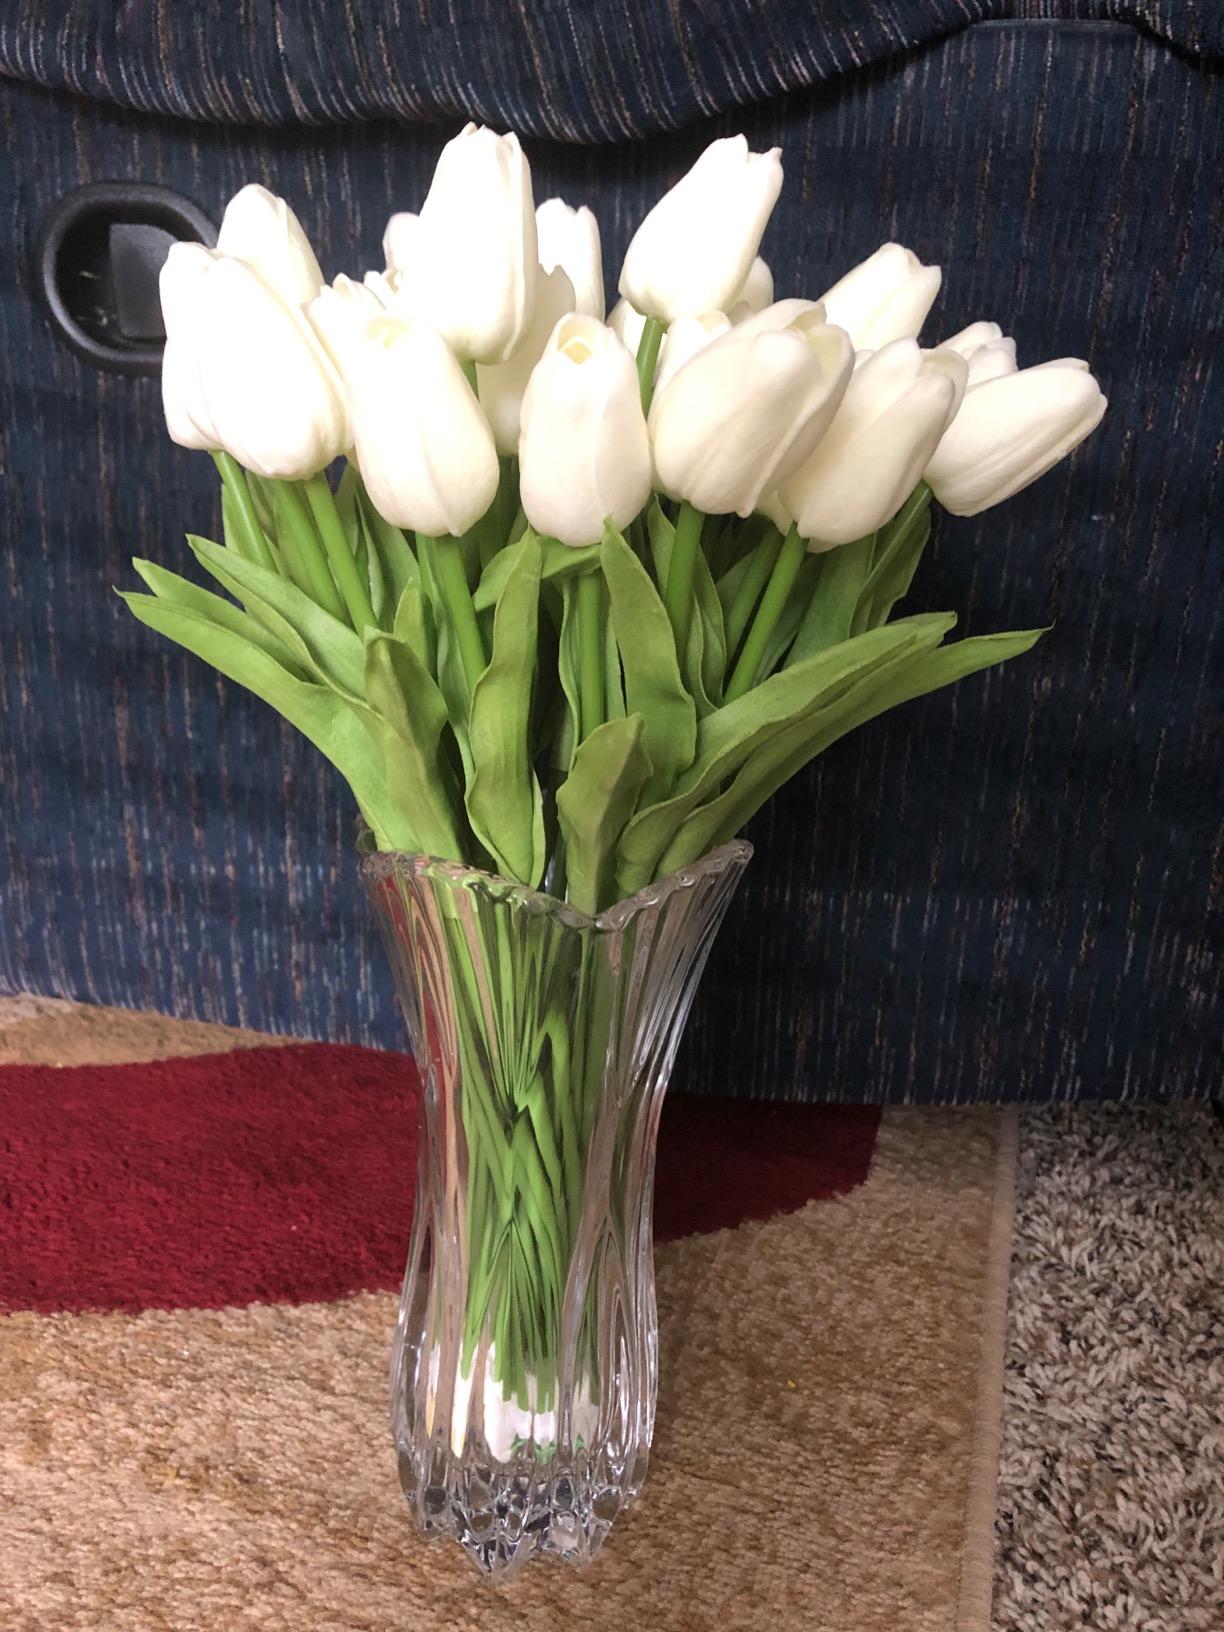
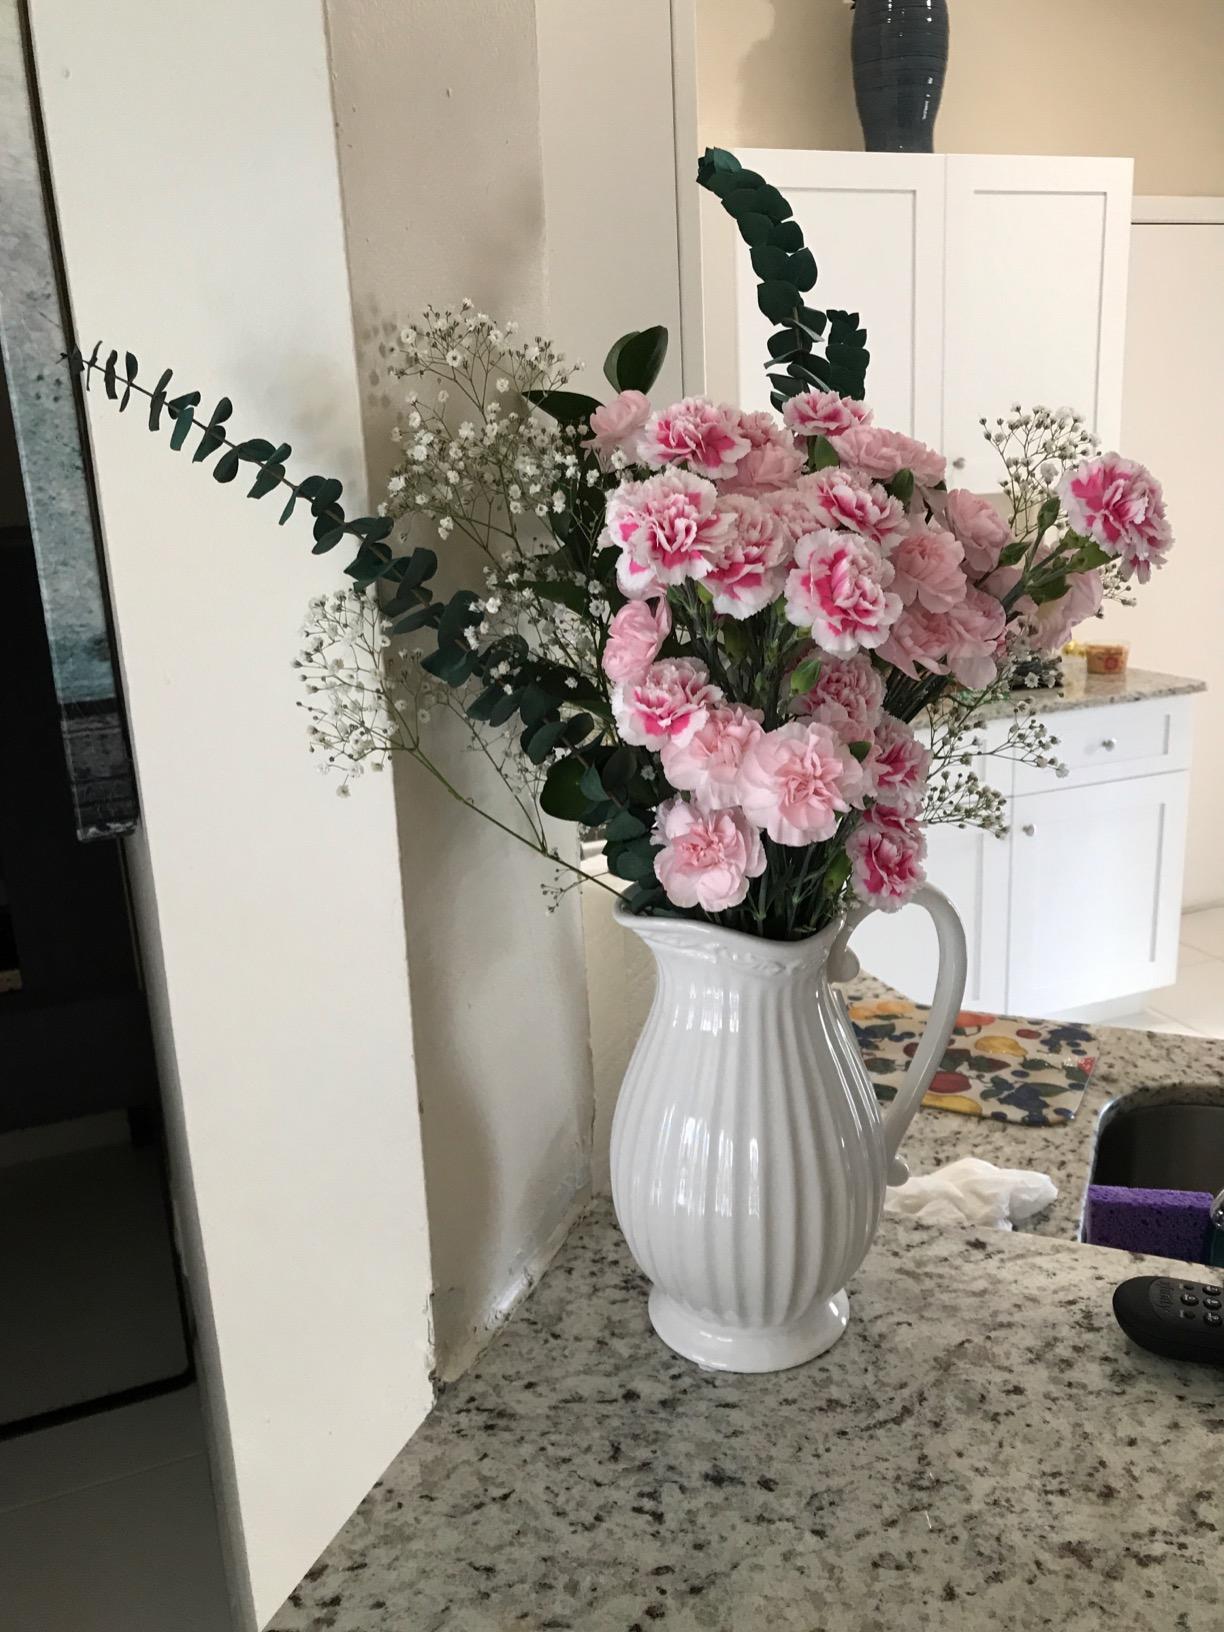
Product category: vase
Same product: no